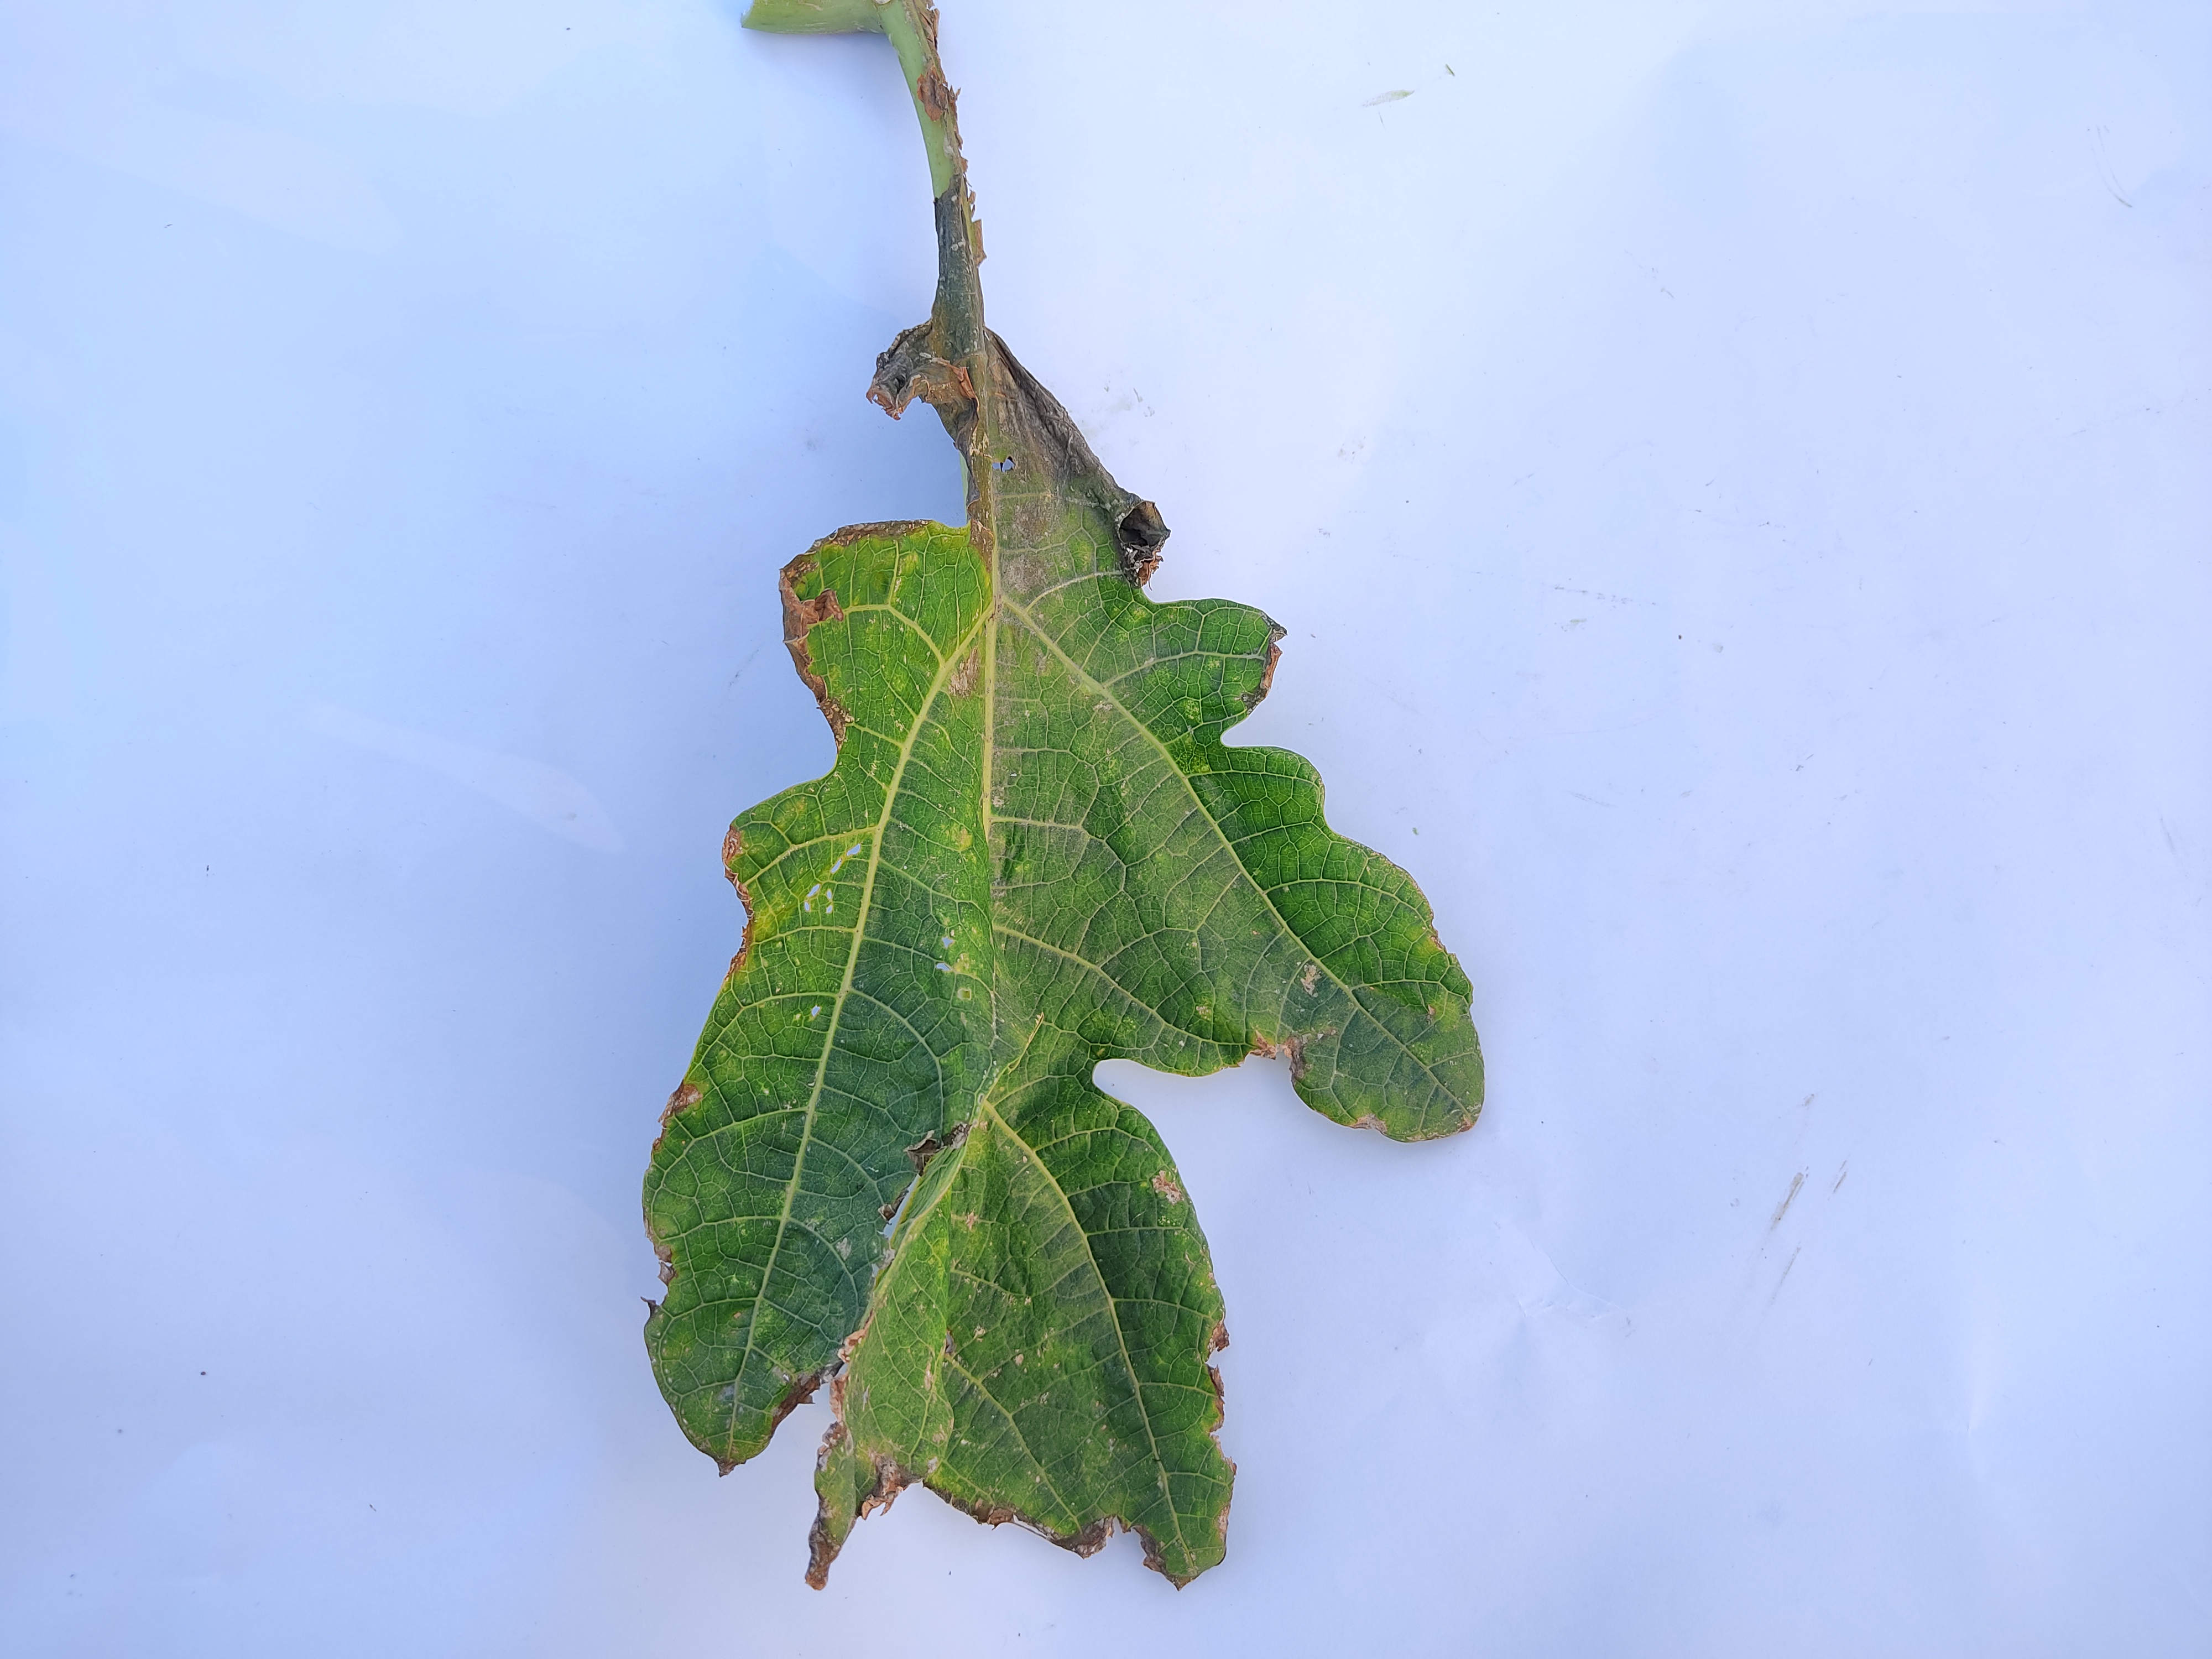
Label: Mite Disease